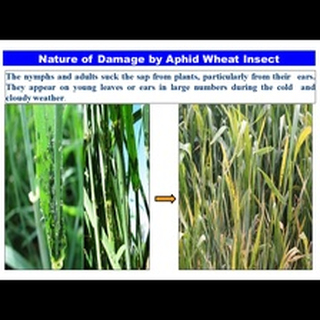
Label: wheat_aphid